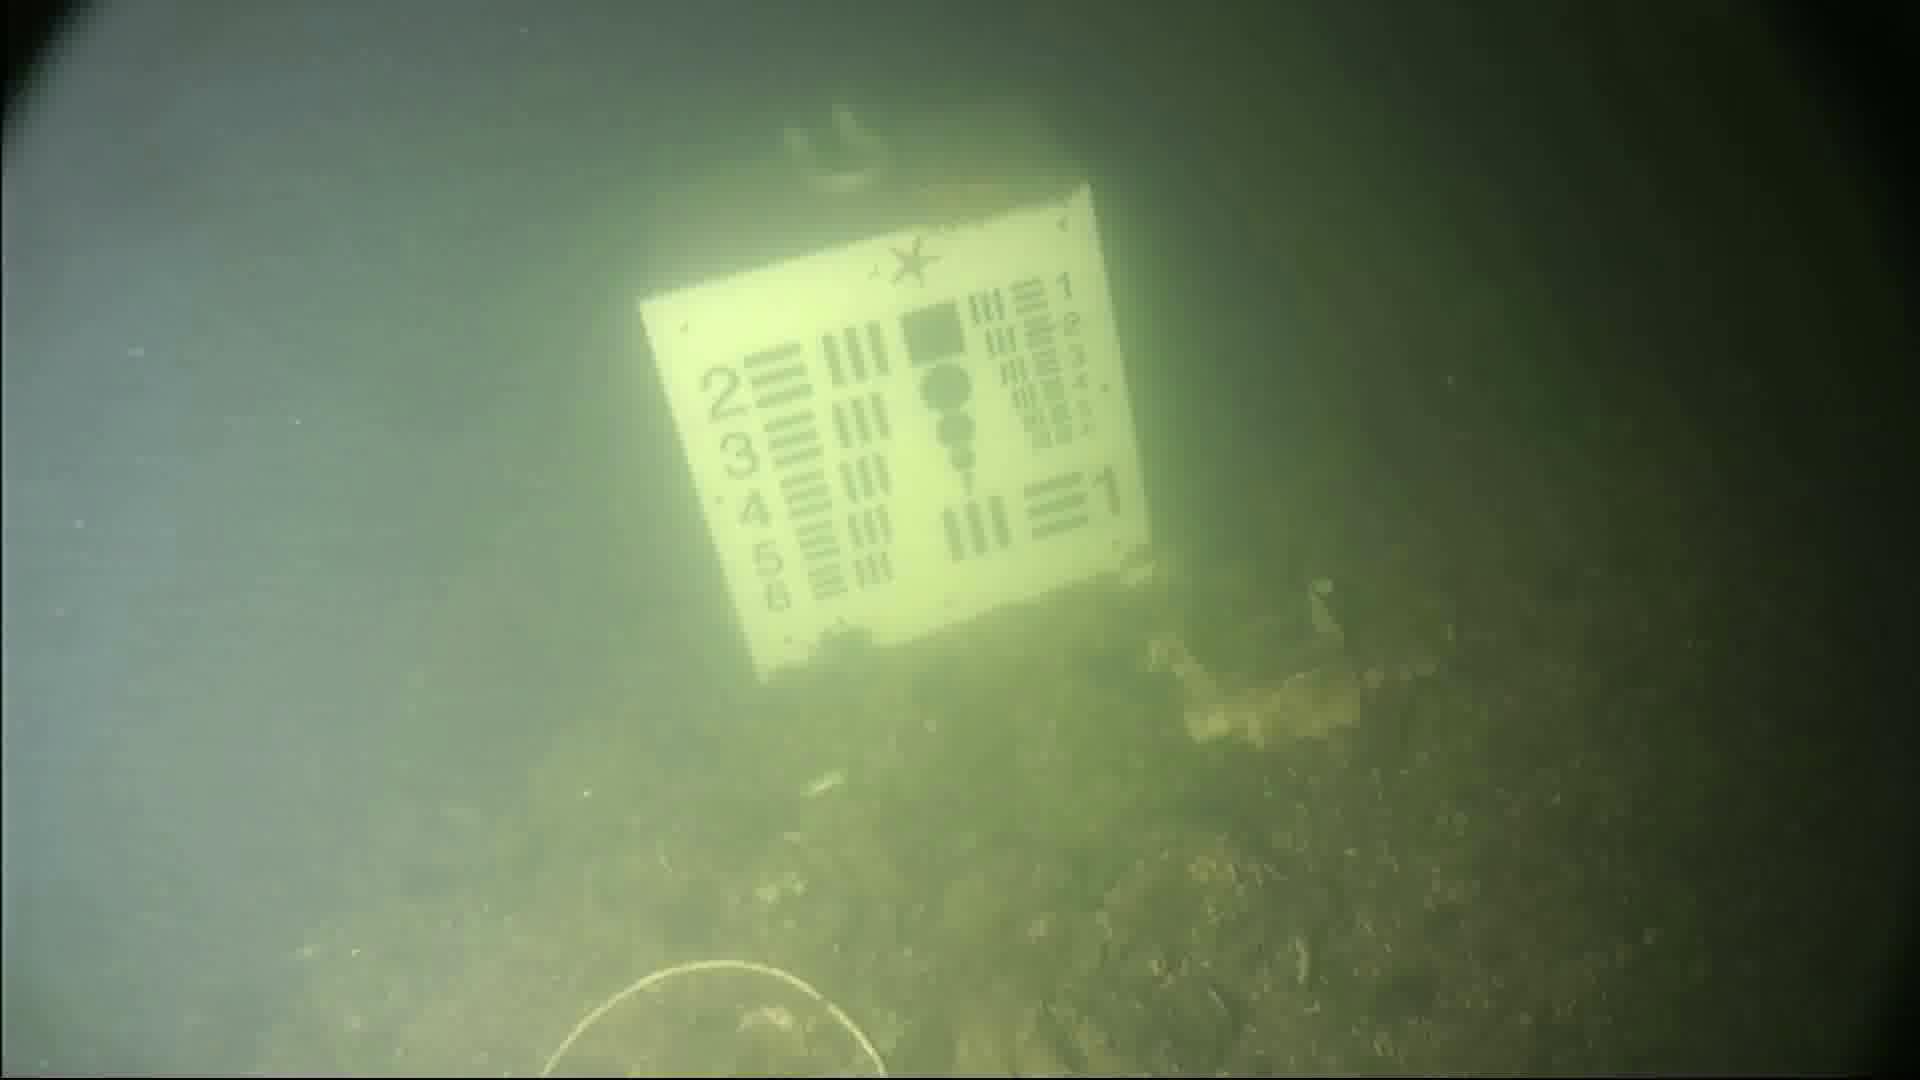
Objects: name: starfish
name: crab